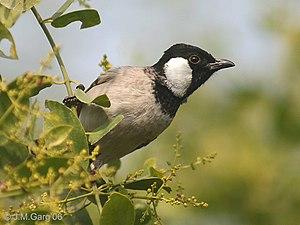
L'oreillon est la zone située autour de l'orifice auriculaire des oiseaux. Le terme désigne également le bourrelet charnu situé entre la nuque et les barbillons, en dessous de l'orifice auriculaire, de plusieurs espèces du genre Gallus.